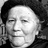
Emotion: neutral